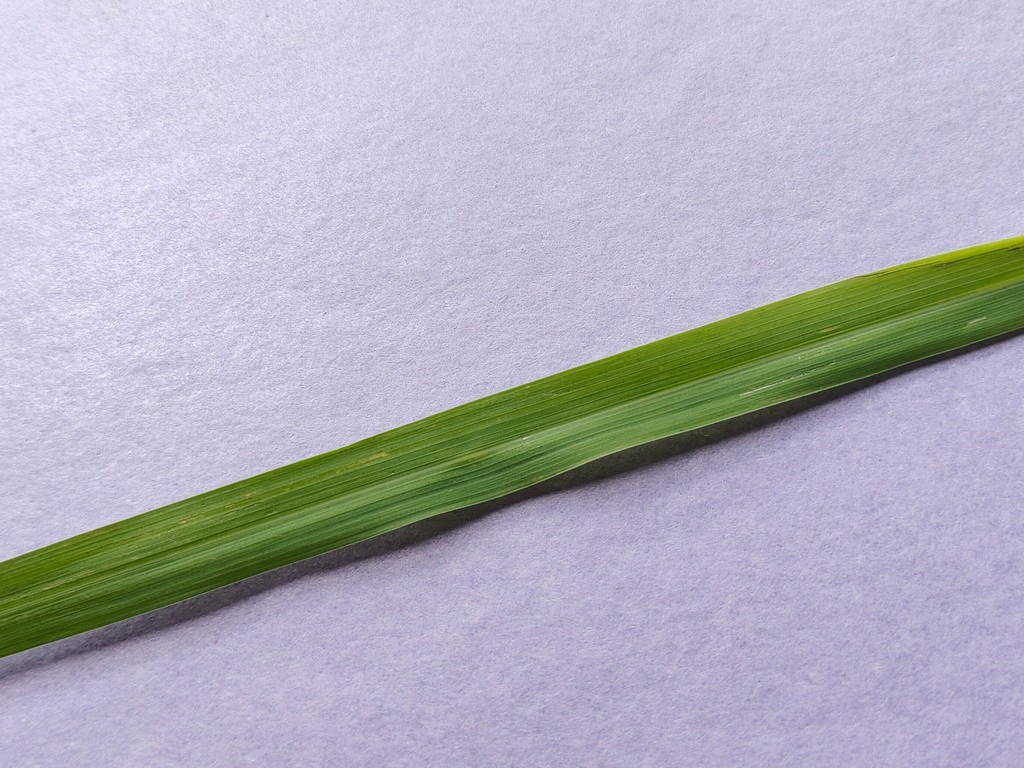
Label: Healthy